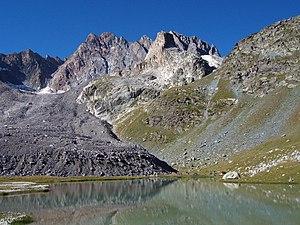
L'aiguille du Chambeyron, avec le glacier rocheux et le lac du Marinet Italiano: L'Aiguille de Chambeyron, con il ghiacciaio nero ed il lago di Martinet Camera location44°
Les deux lacs de Marinet, le lac-grand de Marinet et le lac-petit de Marinet, sont situés à 2 550 mètres d'altitude dans le massif de Chambeyron en Haute-Ubaye dans les Alpes-de-Haute-Provence. Plus haut, il y deux autres lacs, de taille équivalente au lac-petit, et nommés lacs supérieurs de Marinet.
Le massif de Chambeyron est un massif des Alpes, à cheval entre la France et l'Italie, entre le massif d'Escreins, les Alpes cottiennes et le massif du Mercantour-Argentera. Il occupe les hautes vallées de l'Ubaye, de la Maira, de la Varaita et de la Stura di Demonte.
Provence-Alpes-Côte d'Azur est une région du Sud-Est de la France. Son chef-lieu est Marseille, deuxième ville la plus peuplée de France.
Le climat des Alpes-de-Haute-Provence est un climat méditerranéen d'abri, dégradé par l'altitude, la latitude et une continentalité significative. La végétation peut être aride à quasi-désertique comme la photo ci-contre montre. Il se caractérise par un ensoleillement élevé, une humidité faible, moins de 100 jours de précipitations par an, une amplitude thermique diurne élevée, le nombre de jours de pluie est peu élevé et les vents violents peu fréquents.
Le vallon de Maurin est la partie habitée extrême du département et de la vallée de l'Ubaye dont le cours d'eau majeur y prend sa source. C'est aussi l'extrémité de la commune de Saint-Paul-sur-Ubaye, et du canton de Barcelonnette, situé à leur nord-est ; fine bande territoriale, excroissance, enclavée, séparée des périphéries par de hautes cimes, au sud piémontaises, italiennes et au nord Queyrasines, département des Hautes-Alpes.
L'aiguille de Chambeyron est le point culminant du massif de Chambeyron, du département des Alpes-de-Haute-Provence et plus généralement de la Provence à 3 412 mètres d'altitude. Il s'agit du sommet alpin le plus élevé au sud du mont Viso.
La vallée de l'Ubaye est située dans le département des Alpes-de-Haute-Provence et compte environ 7 700 habitants, appelés Ubayens ou Valéians. La ville principale de la vallée est la sous-préfecture de Barcelonnette.